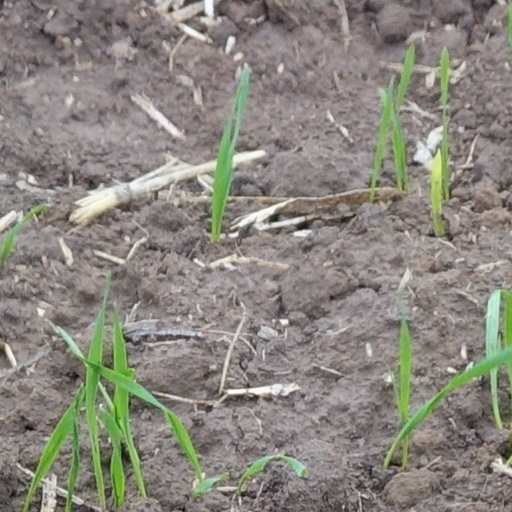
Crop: wheat